Blood Road Museum

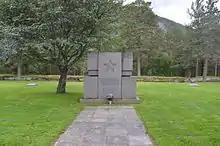
Yugoslav cemetery in Botn

The museum documents the history of the Yugoslav, Polish, and Soviet prisoners of war that built the Blood Road between Rognan and Langset in Saltdal Municipality between 1942 and 1945 under the direction of the German occupation authorities. It also tells about how the prisoners of war lived and worked in the Dunderlandsdalen, Nord-Rana, and Korgen.